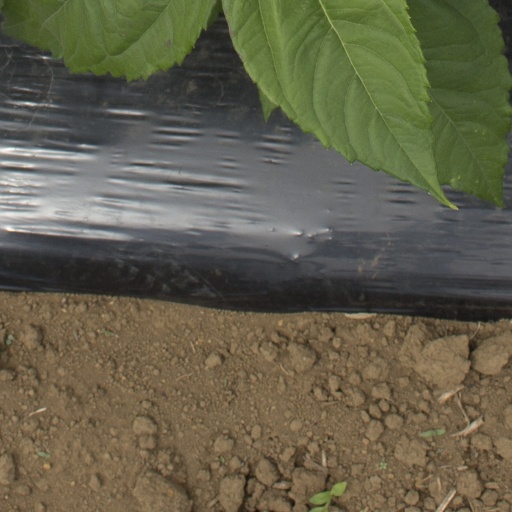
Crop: Jerusalem artichoke